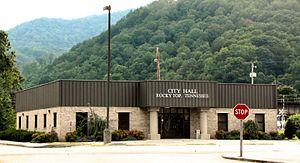
Rocky Top est une municipalité américaine située dans le comté d'Anderson au Tennessee. Selon le recensement de 2010, Rocky Top compte 1 781 habitants.